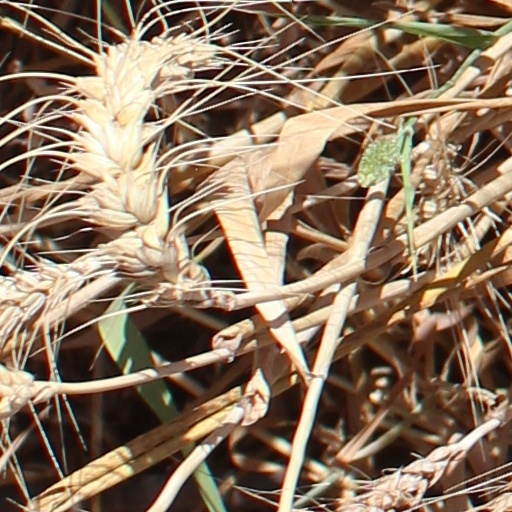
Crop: wheat